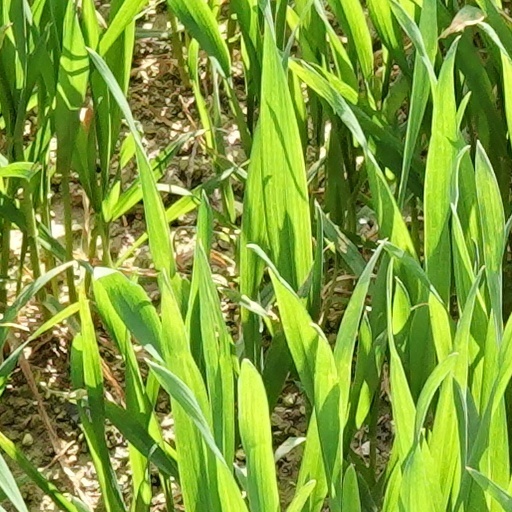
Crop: wheat